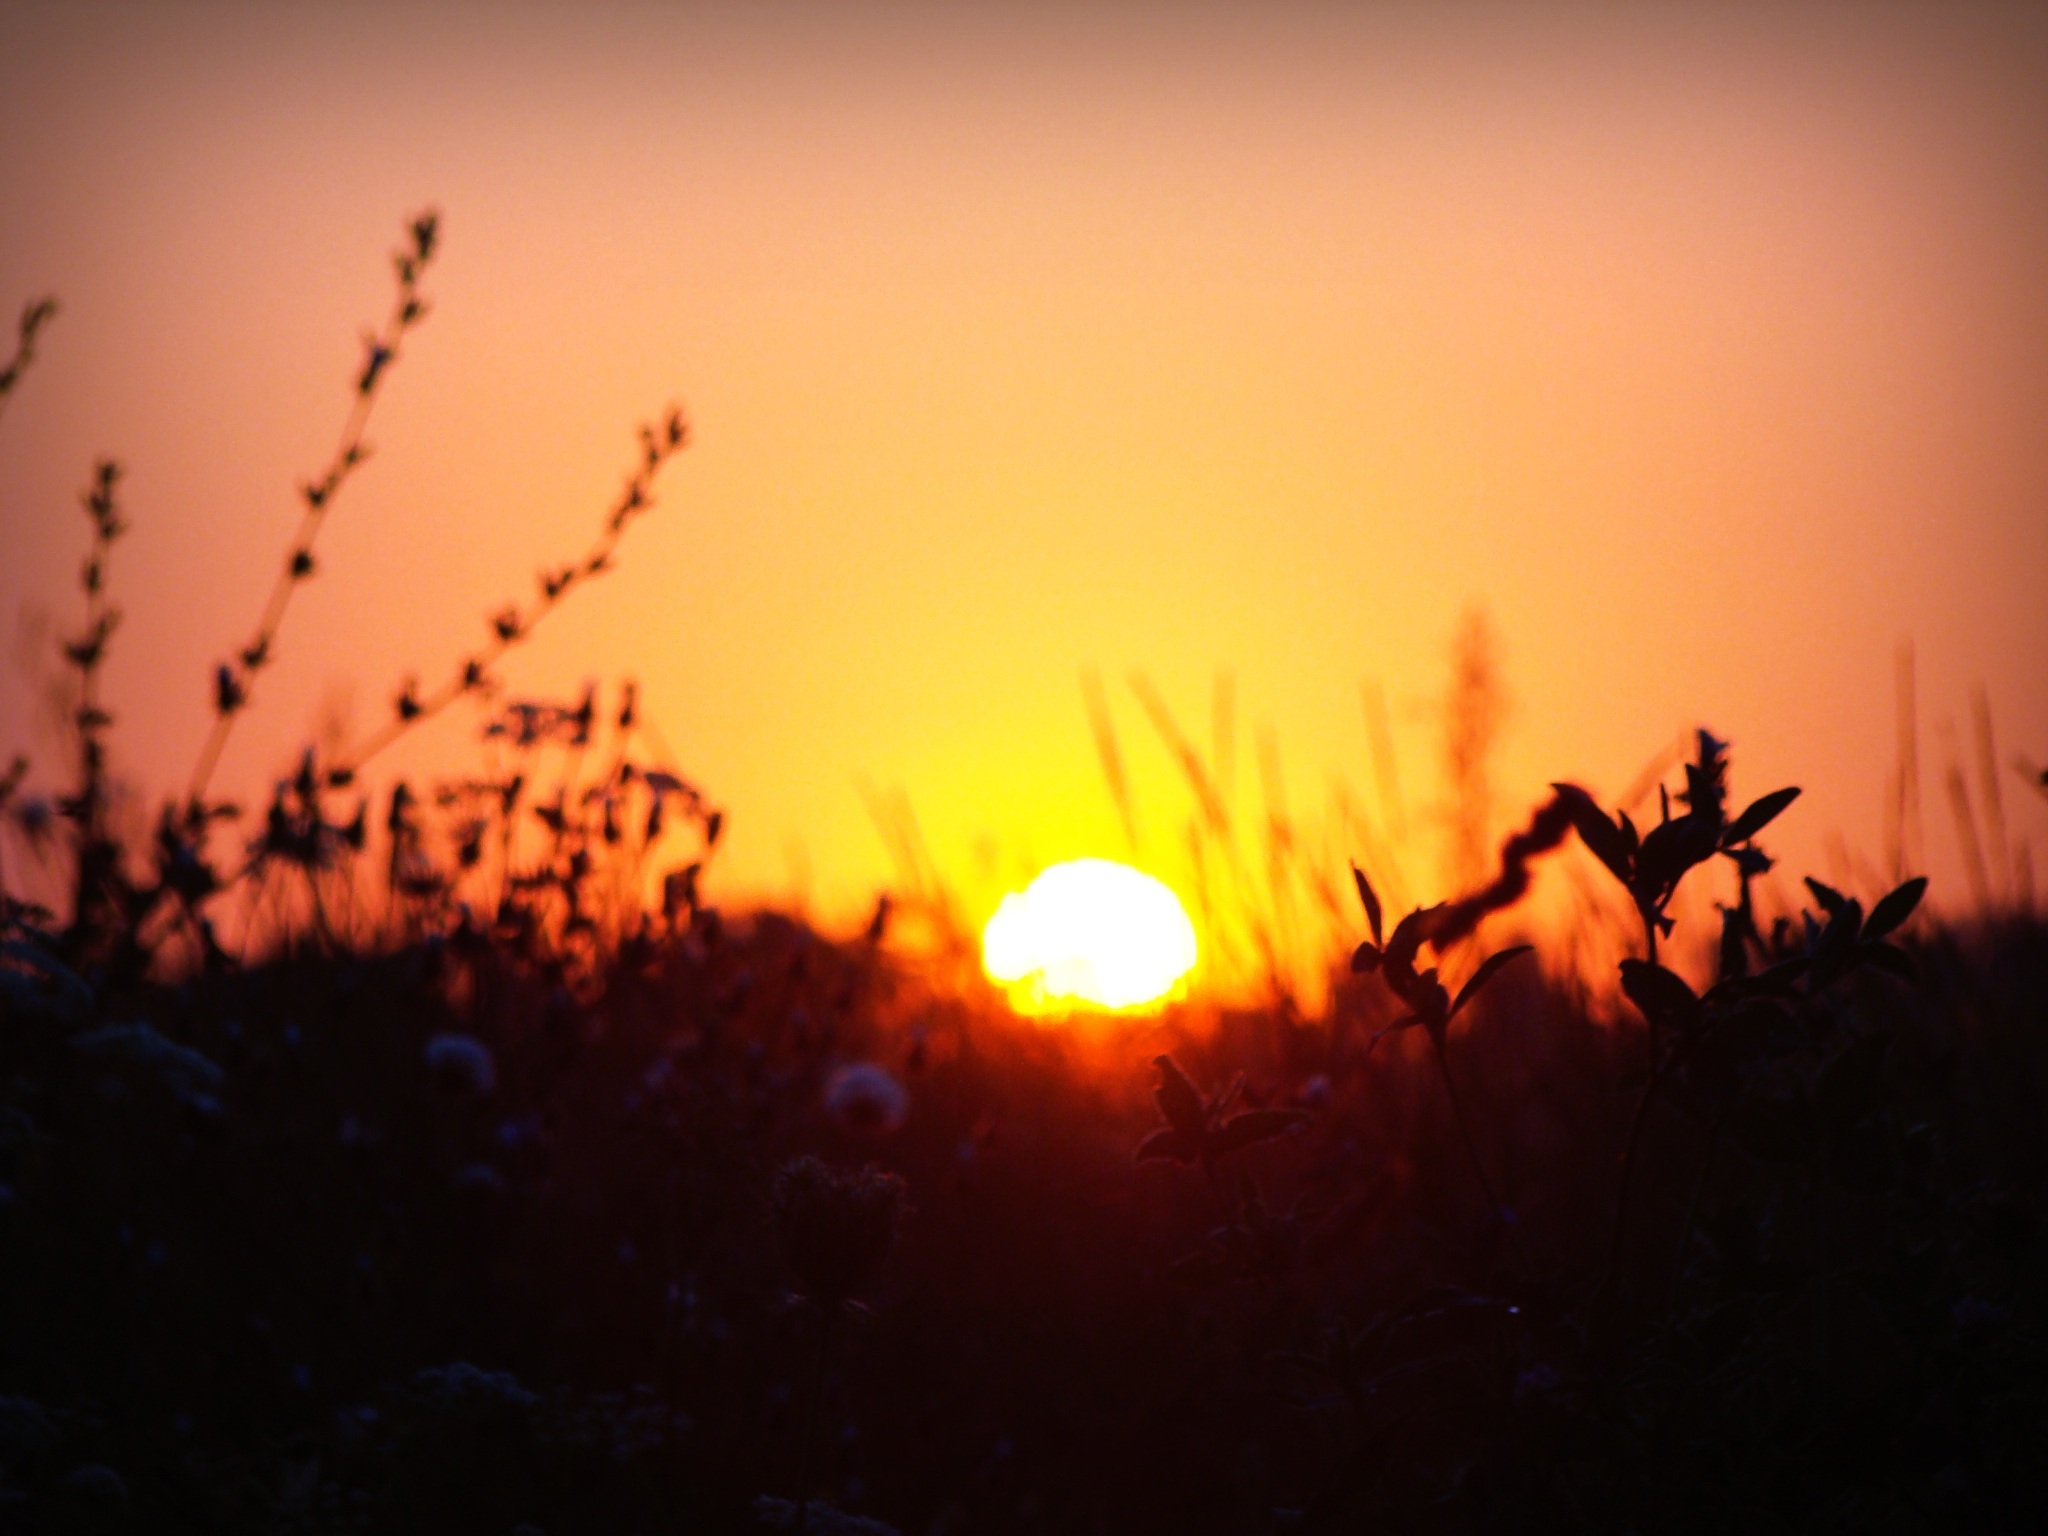
silhouette, sun, sunrise, sunset, field, sunlight, morning, dawn, dusk, evening, fire, plants, flowers, steppe, atmosphere of earth